Robert Adams (spiritual teacher)

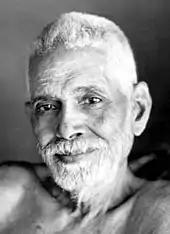
Bhagavan Sri Ramana Maharshi

Adams stayed at Sri Ramanasramam for the final three years of Sri Ramana Maharshi's life. According to Robert Adams: Over the course of this time he had many conversations with Sri Ramana Maharshi, and through abiding in his presence was able to confirm and further understand his own experience of awakening to the non-dual "Self". In the first of these conversations, Ramana Maharshi told Adams they had been together in a previous life. After Sri Ramana Maharshi left the body in 1950 Adams spent a further seventeen years travelling around India and stayed with well-known gurus such as Nisargadatta Maharaj, Anandamayi Ma, Neem Karoli Baba and Swami Ramdas to name but a few. He also spent time with less well-known teachers such as Swami Brahmadanda "the Staff of God" in the holy city of Varanasi.